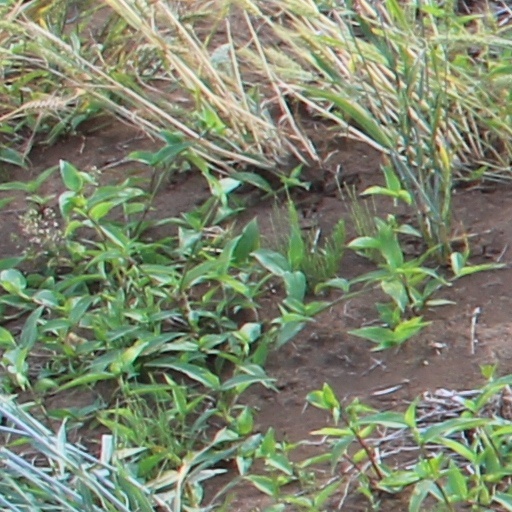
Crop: wheat